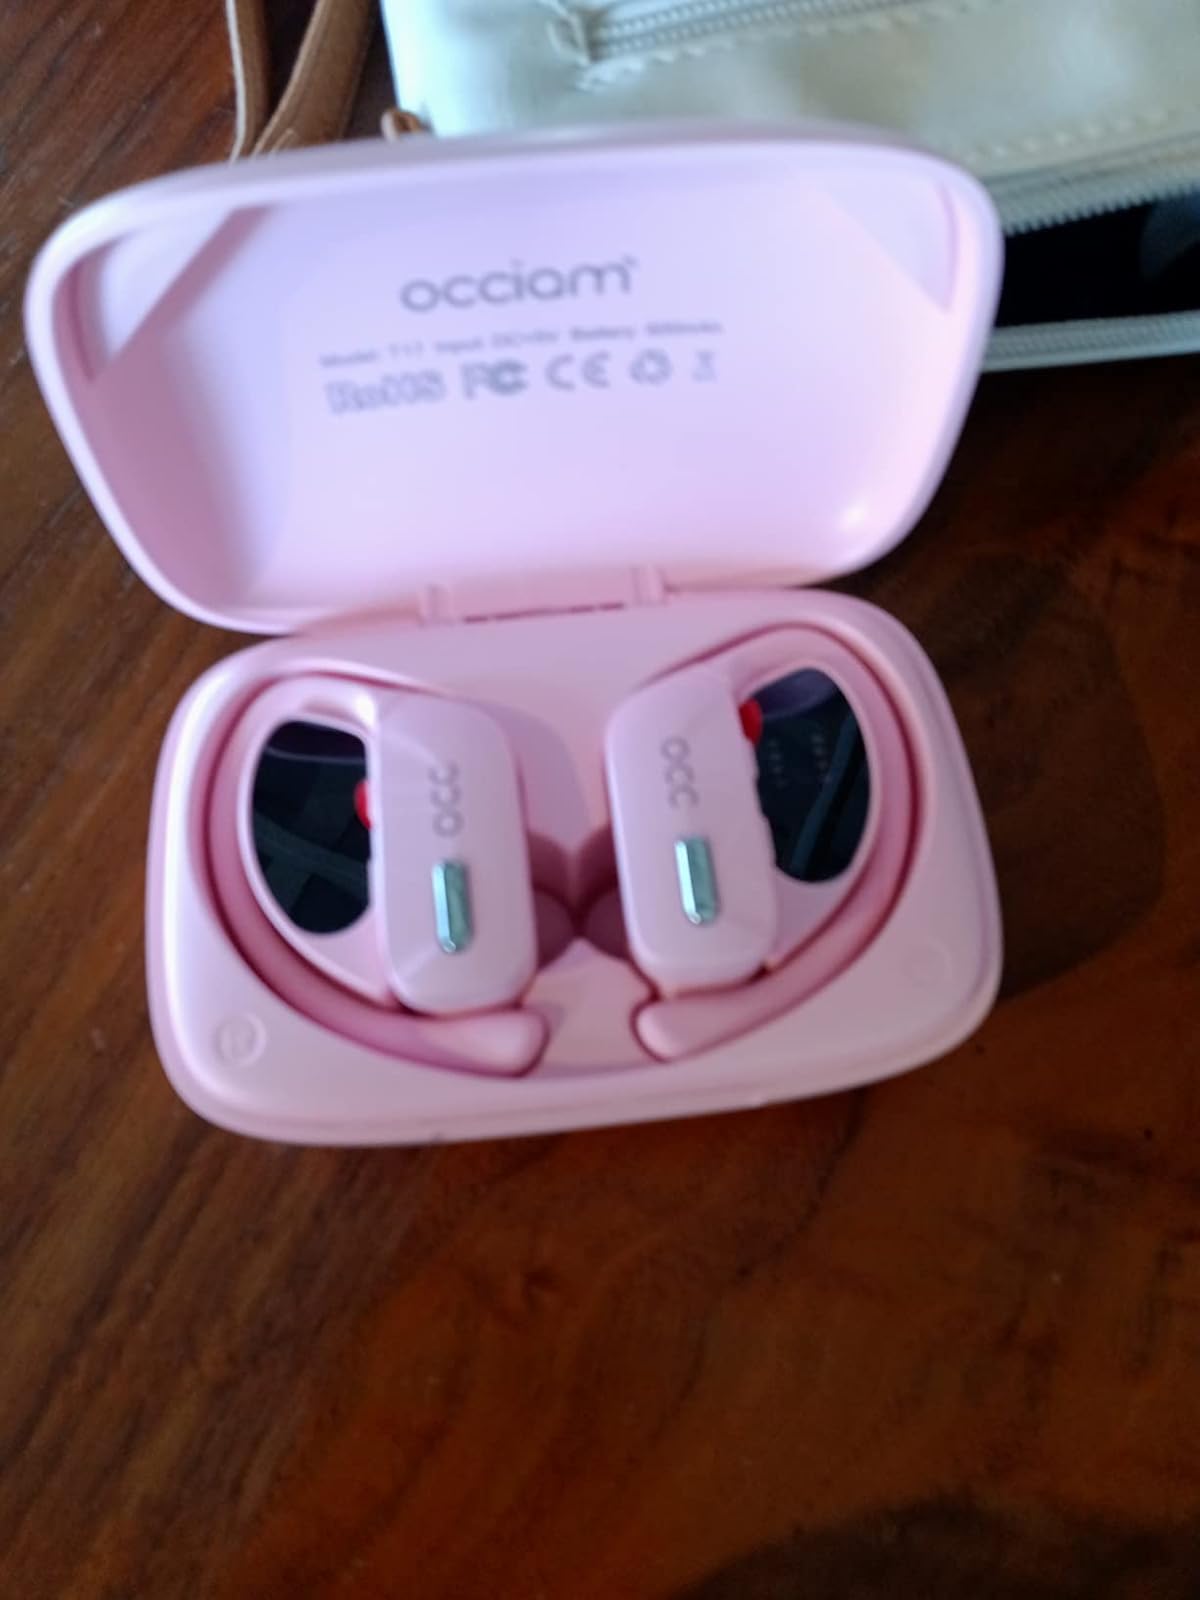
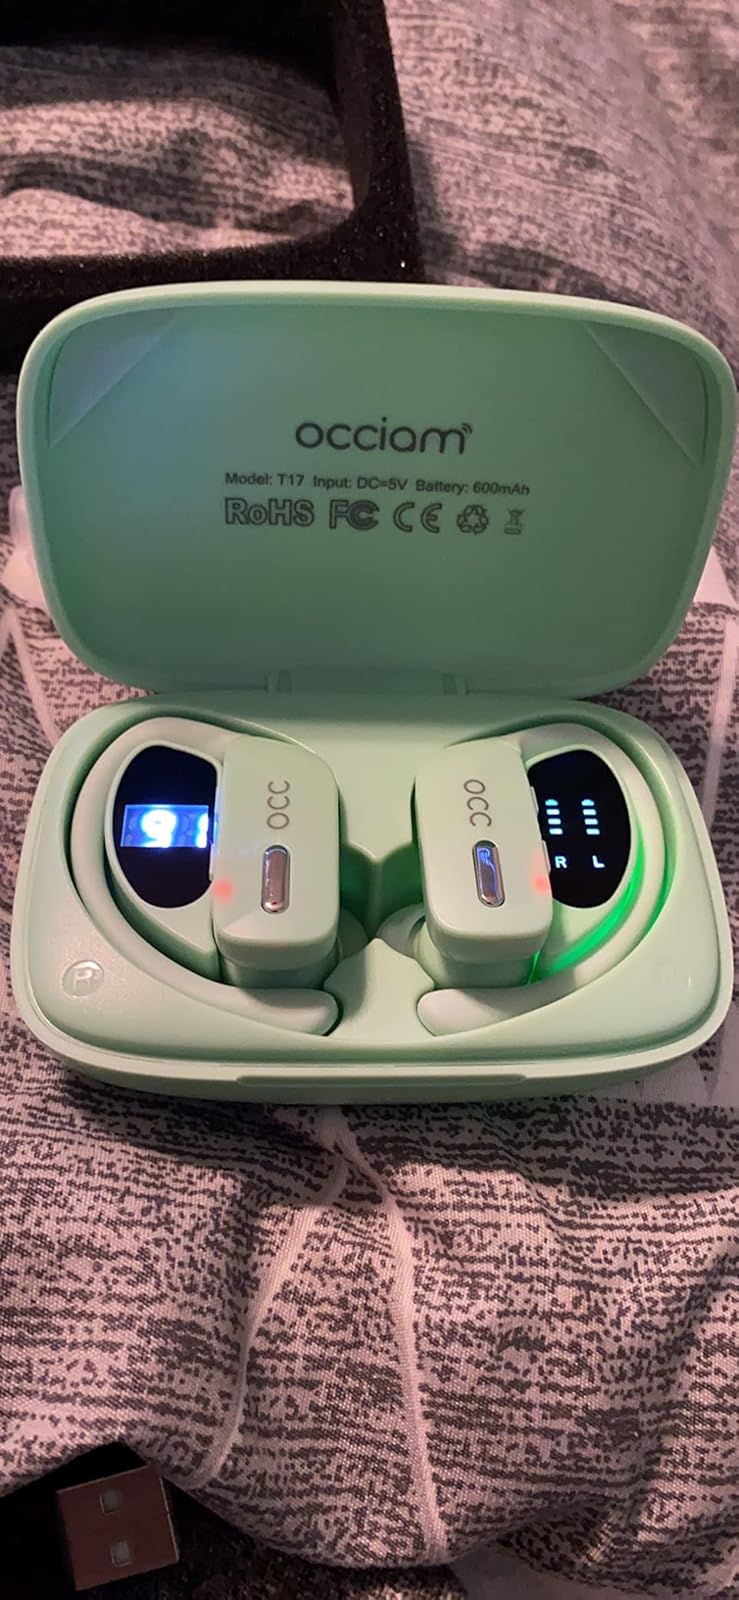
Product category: earbuds
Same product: no